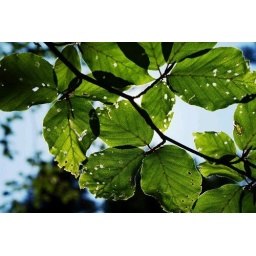
Suspended clear in the sky are the words that we sing in our dreams